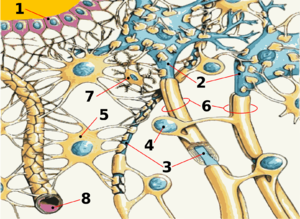
La barrière hémato-encéphalique, ou hémo-encéphalique, ou hémato-méningée est une barrière physiologique présente dans le cerveau chez tous les tétrapodes, entre la circulation sanguine et le système nerveux central. Elle sert à réguler le milieu dans le cerveau, en le séparant du sang. Les cellules endothéliales, qui sont reliées entre elles par des jonctions serrées et qui tapissent les capillaires du côté du flux sanguin, sont les composants essentiels de cette barrière.